Étançon mine

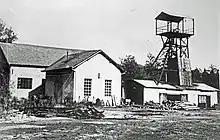
The Etançon mine in operation in the 1950s.

The Etançon mine (or n° 13 "bis" mine) is one of the main mines of the Ronchamp coal mines, in the commune of Ronchamp, in the Burgundy-Franche-Comté region of France. It is the only mine in the coalfield dug in the 20th century, and also the only one dug by Électricité de France. It operated from 1950 to 1958, when the outcrops were brought back into production. By extending mining for a further ten years, it made it easier for miners to retire.